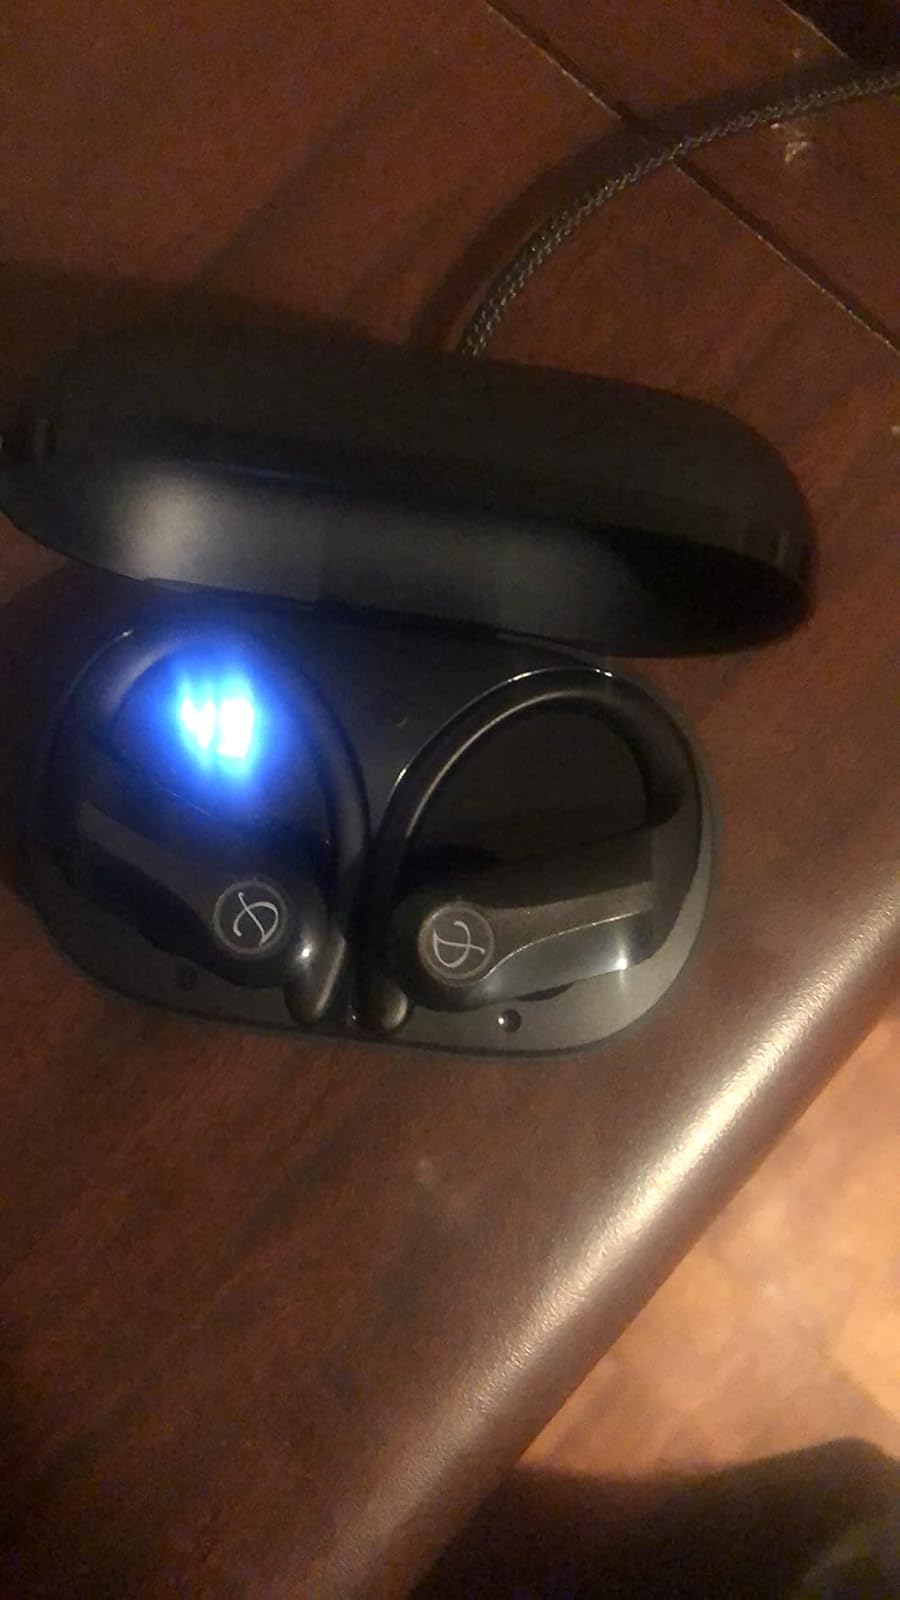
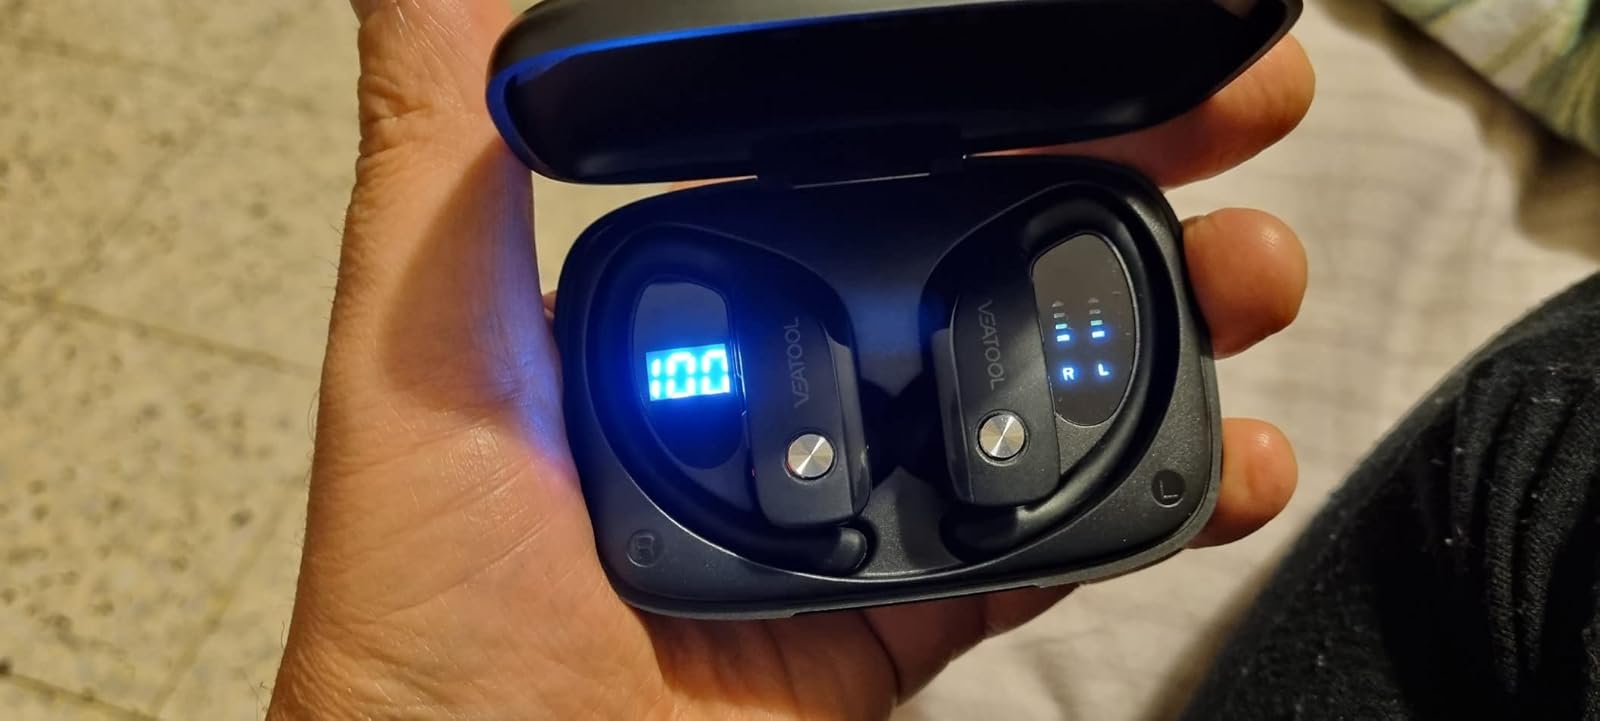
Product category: earbuds
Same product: no